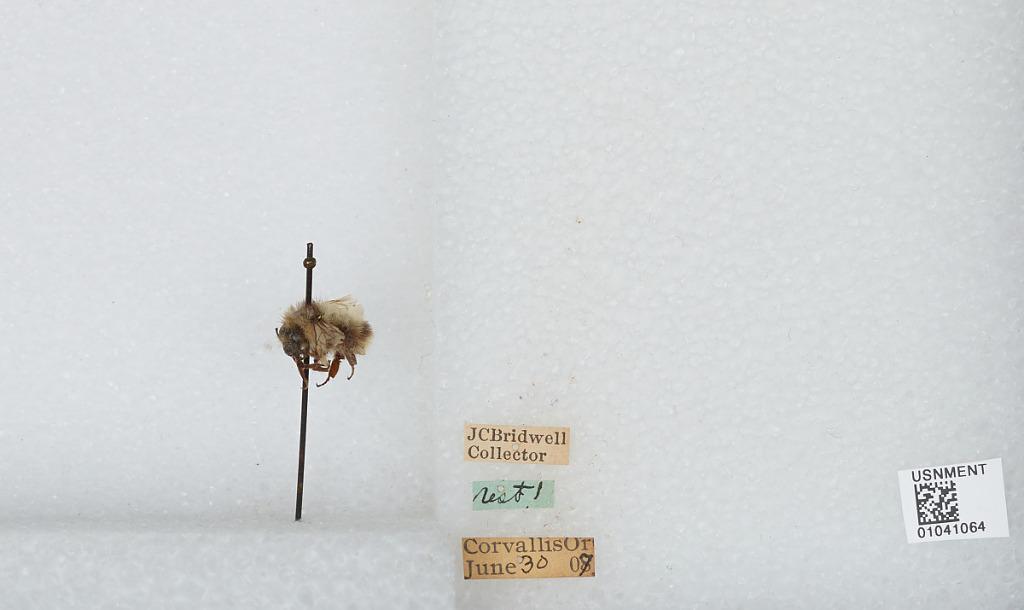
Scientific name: Bombus sp.
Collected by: J. Bridwell
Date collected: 1907-6-30
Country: United States
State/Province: Oregon
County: Benton
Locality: Corvallis
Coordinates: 44.57, -123.28